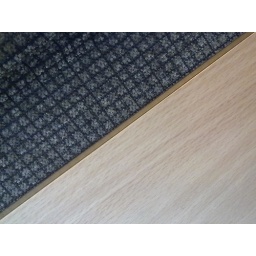
Traveling by train because of the ash cloud